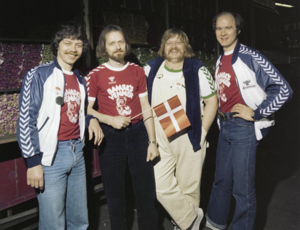
Bamses Venner
Bamses Venner ved Det Europæiske Melodi Grand Prix i 1980
"Bamses Venner var et dansk poporkester, der eksisterede fra 1973 til 2011. Gruppens leder og faste frontfigur var Flemming ""Bamse"" Jørgensen, der sang, spillede bas og skrev de fleste sange.